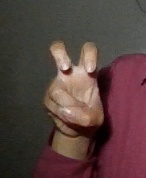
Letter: toot